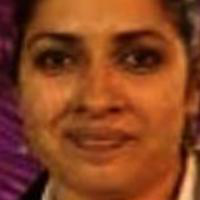
Age group: age 41-55